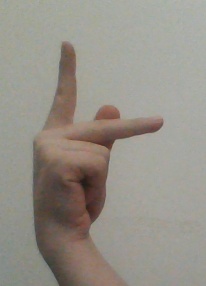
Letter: dha